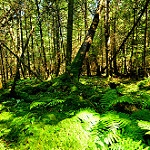
Scene: Outdoor